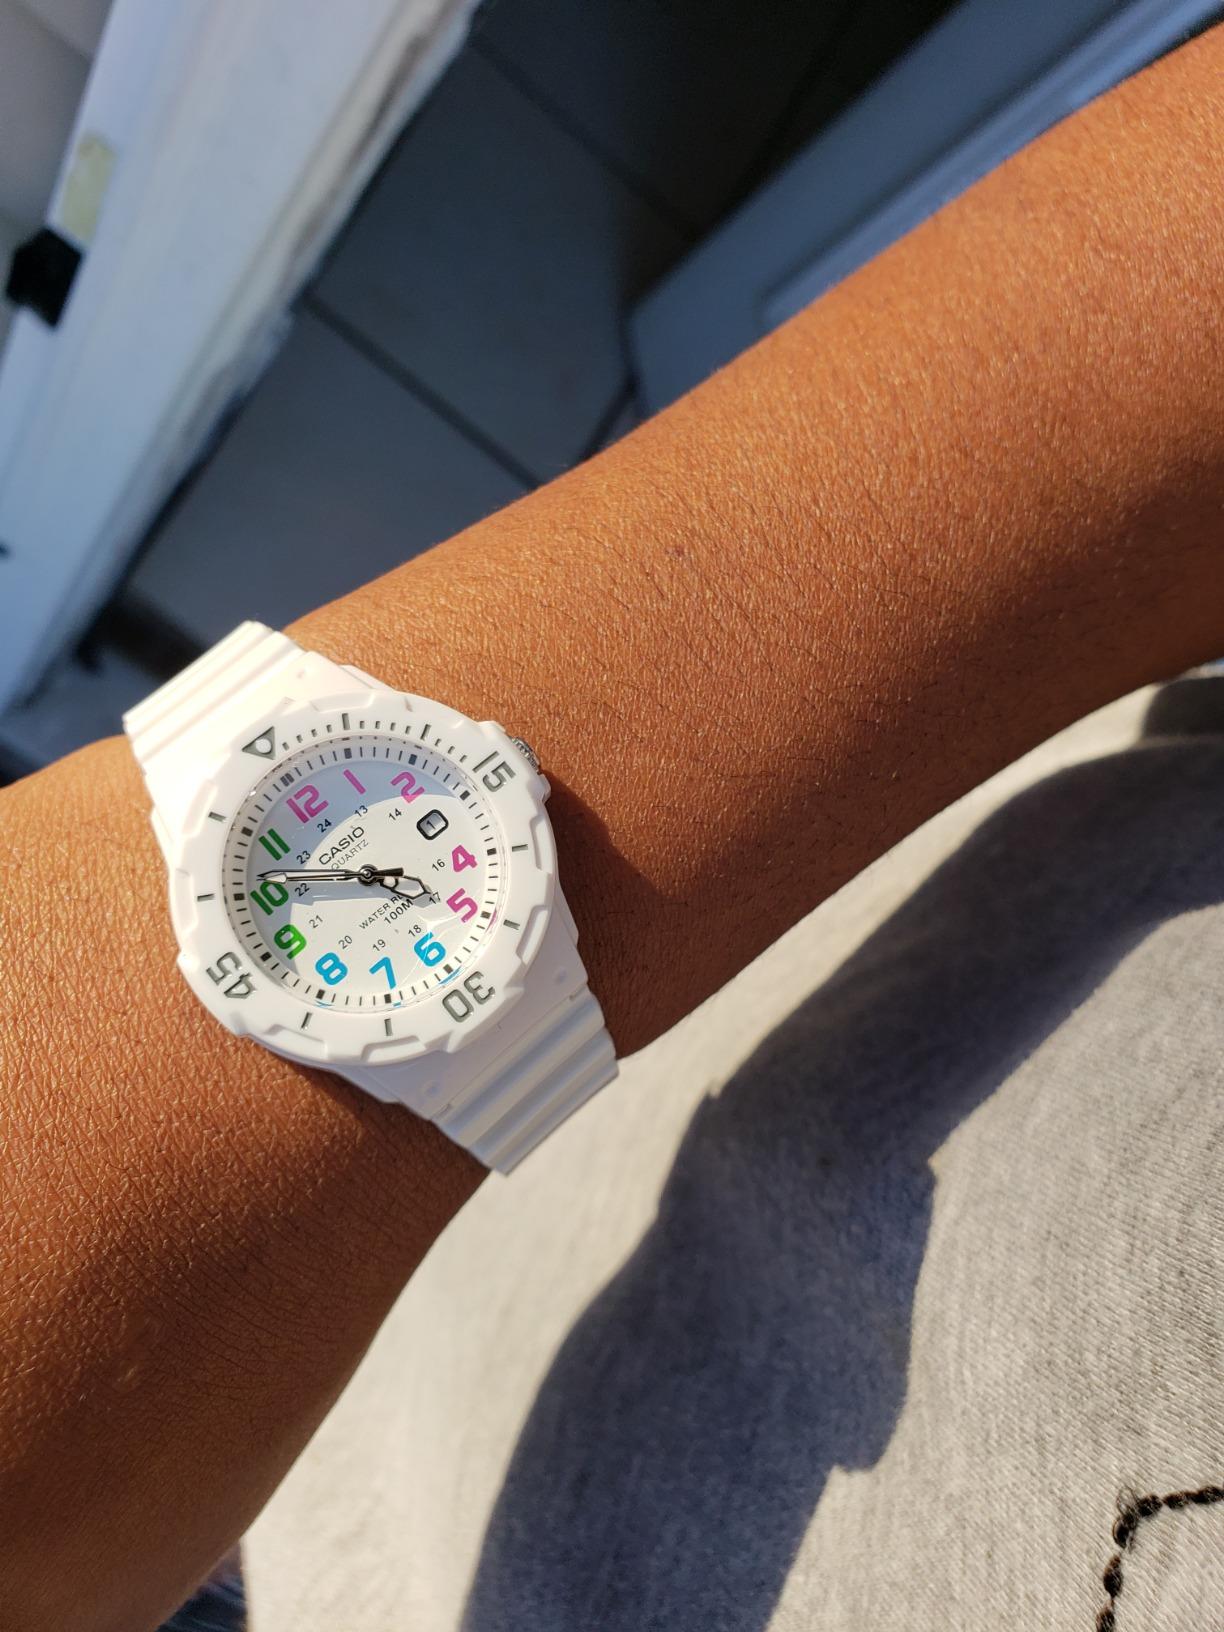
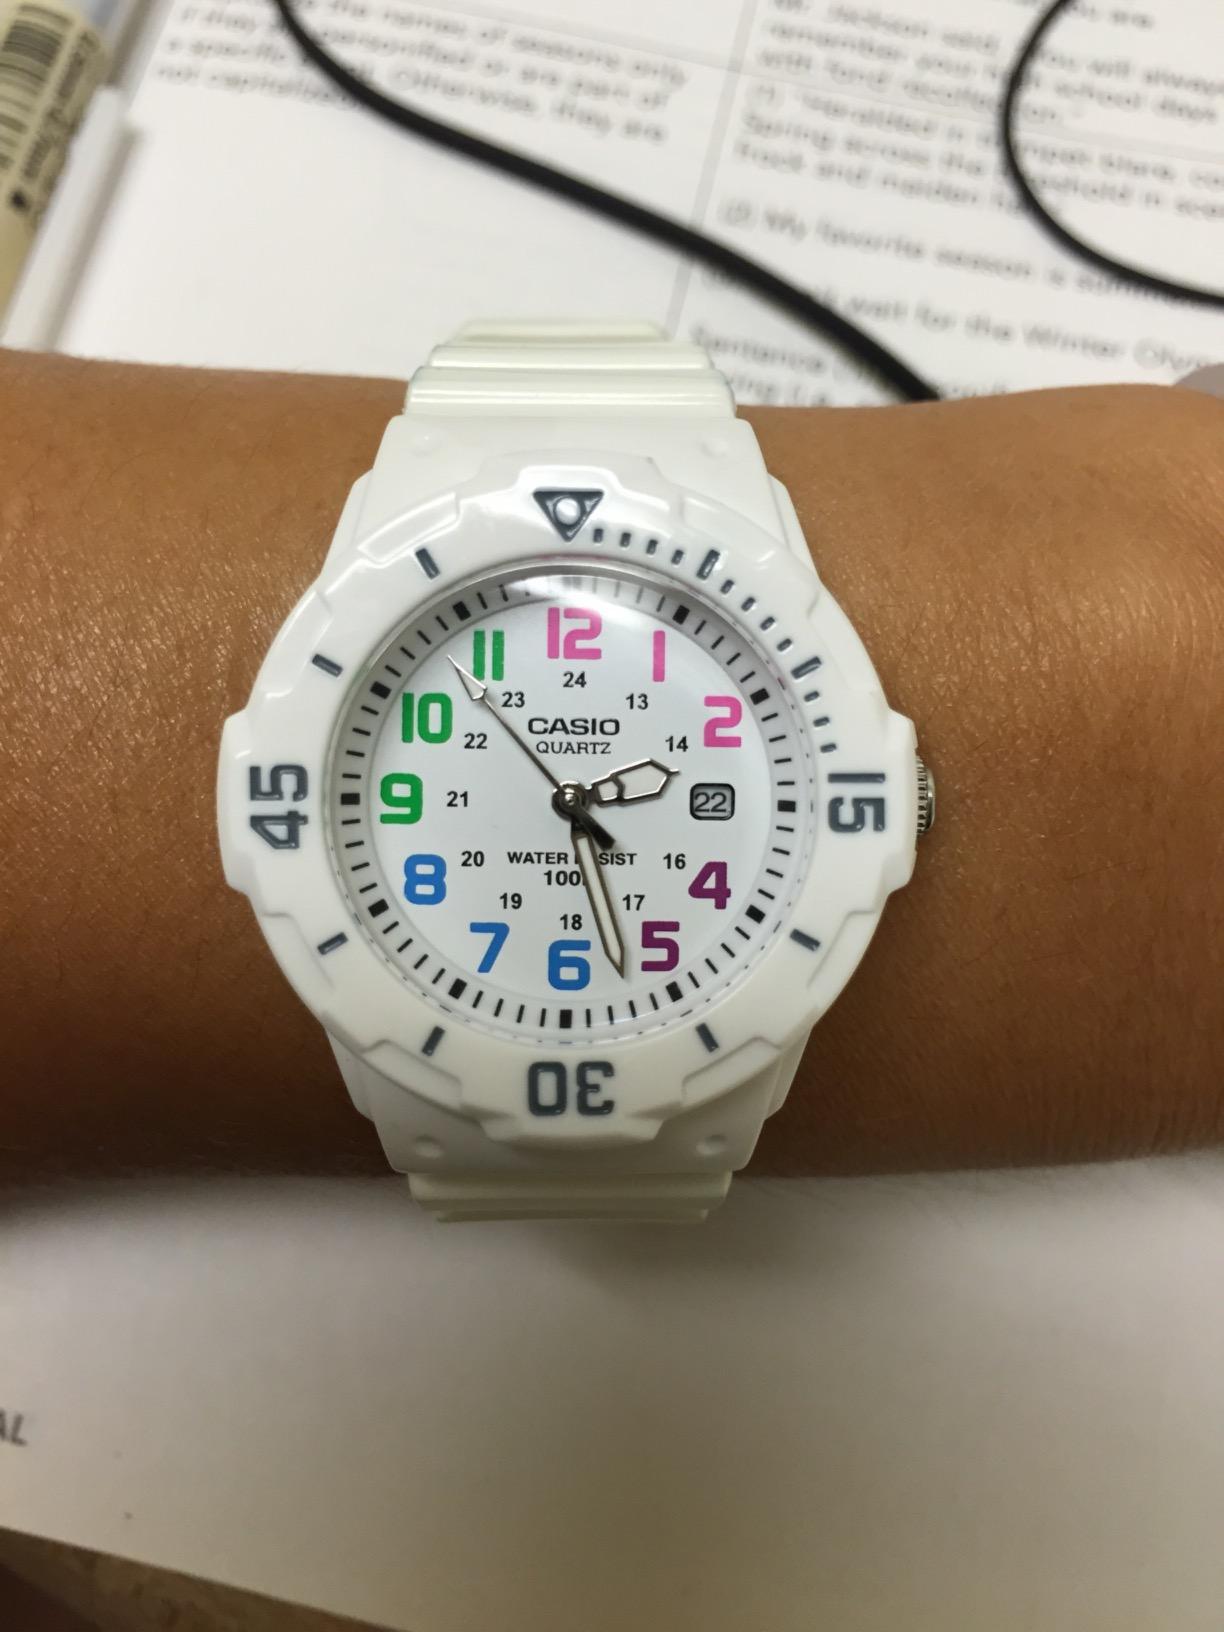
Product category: accessories_watch
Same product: yes